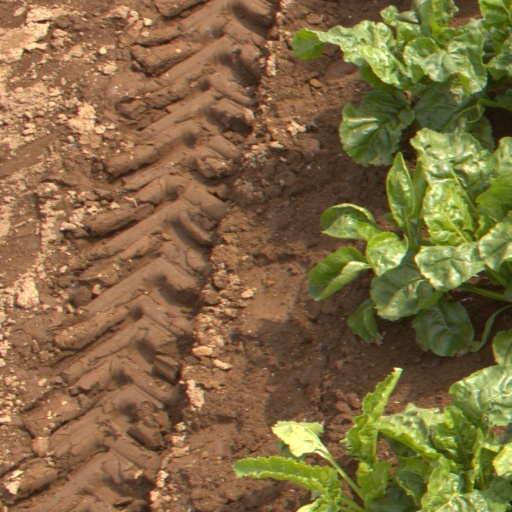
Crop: sugar beet